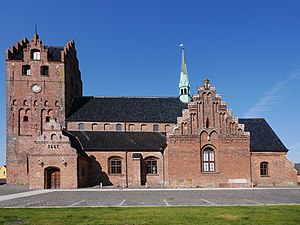
Middelfart
Middelfart er en købstad på Fyn, med 15.922 indbyggere. Byen ligger i Middelfart Kommune og hører til Region Syddanmark. Det gamle navn Melfar betyder "farvandet man rejser mellem" eller "den mellemste overfart" og henviser dermed til færgetrafikken mellem Jylland og Fyn. Byen er placeret mellem Lillebæltsbroen og Den gamle Lillebæltsbro ved Lillebælts smalleste sted. Byvåbnet forestiller et skib fra Middelfart. Fra Middelfart er der nordpå 11 kilometer til Fredericia, 34 km til Assens mod syd og knap 46 km til Odense mod øst.